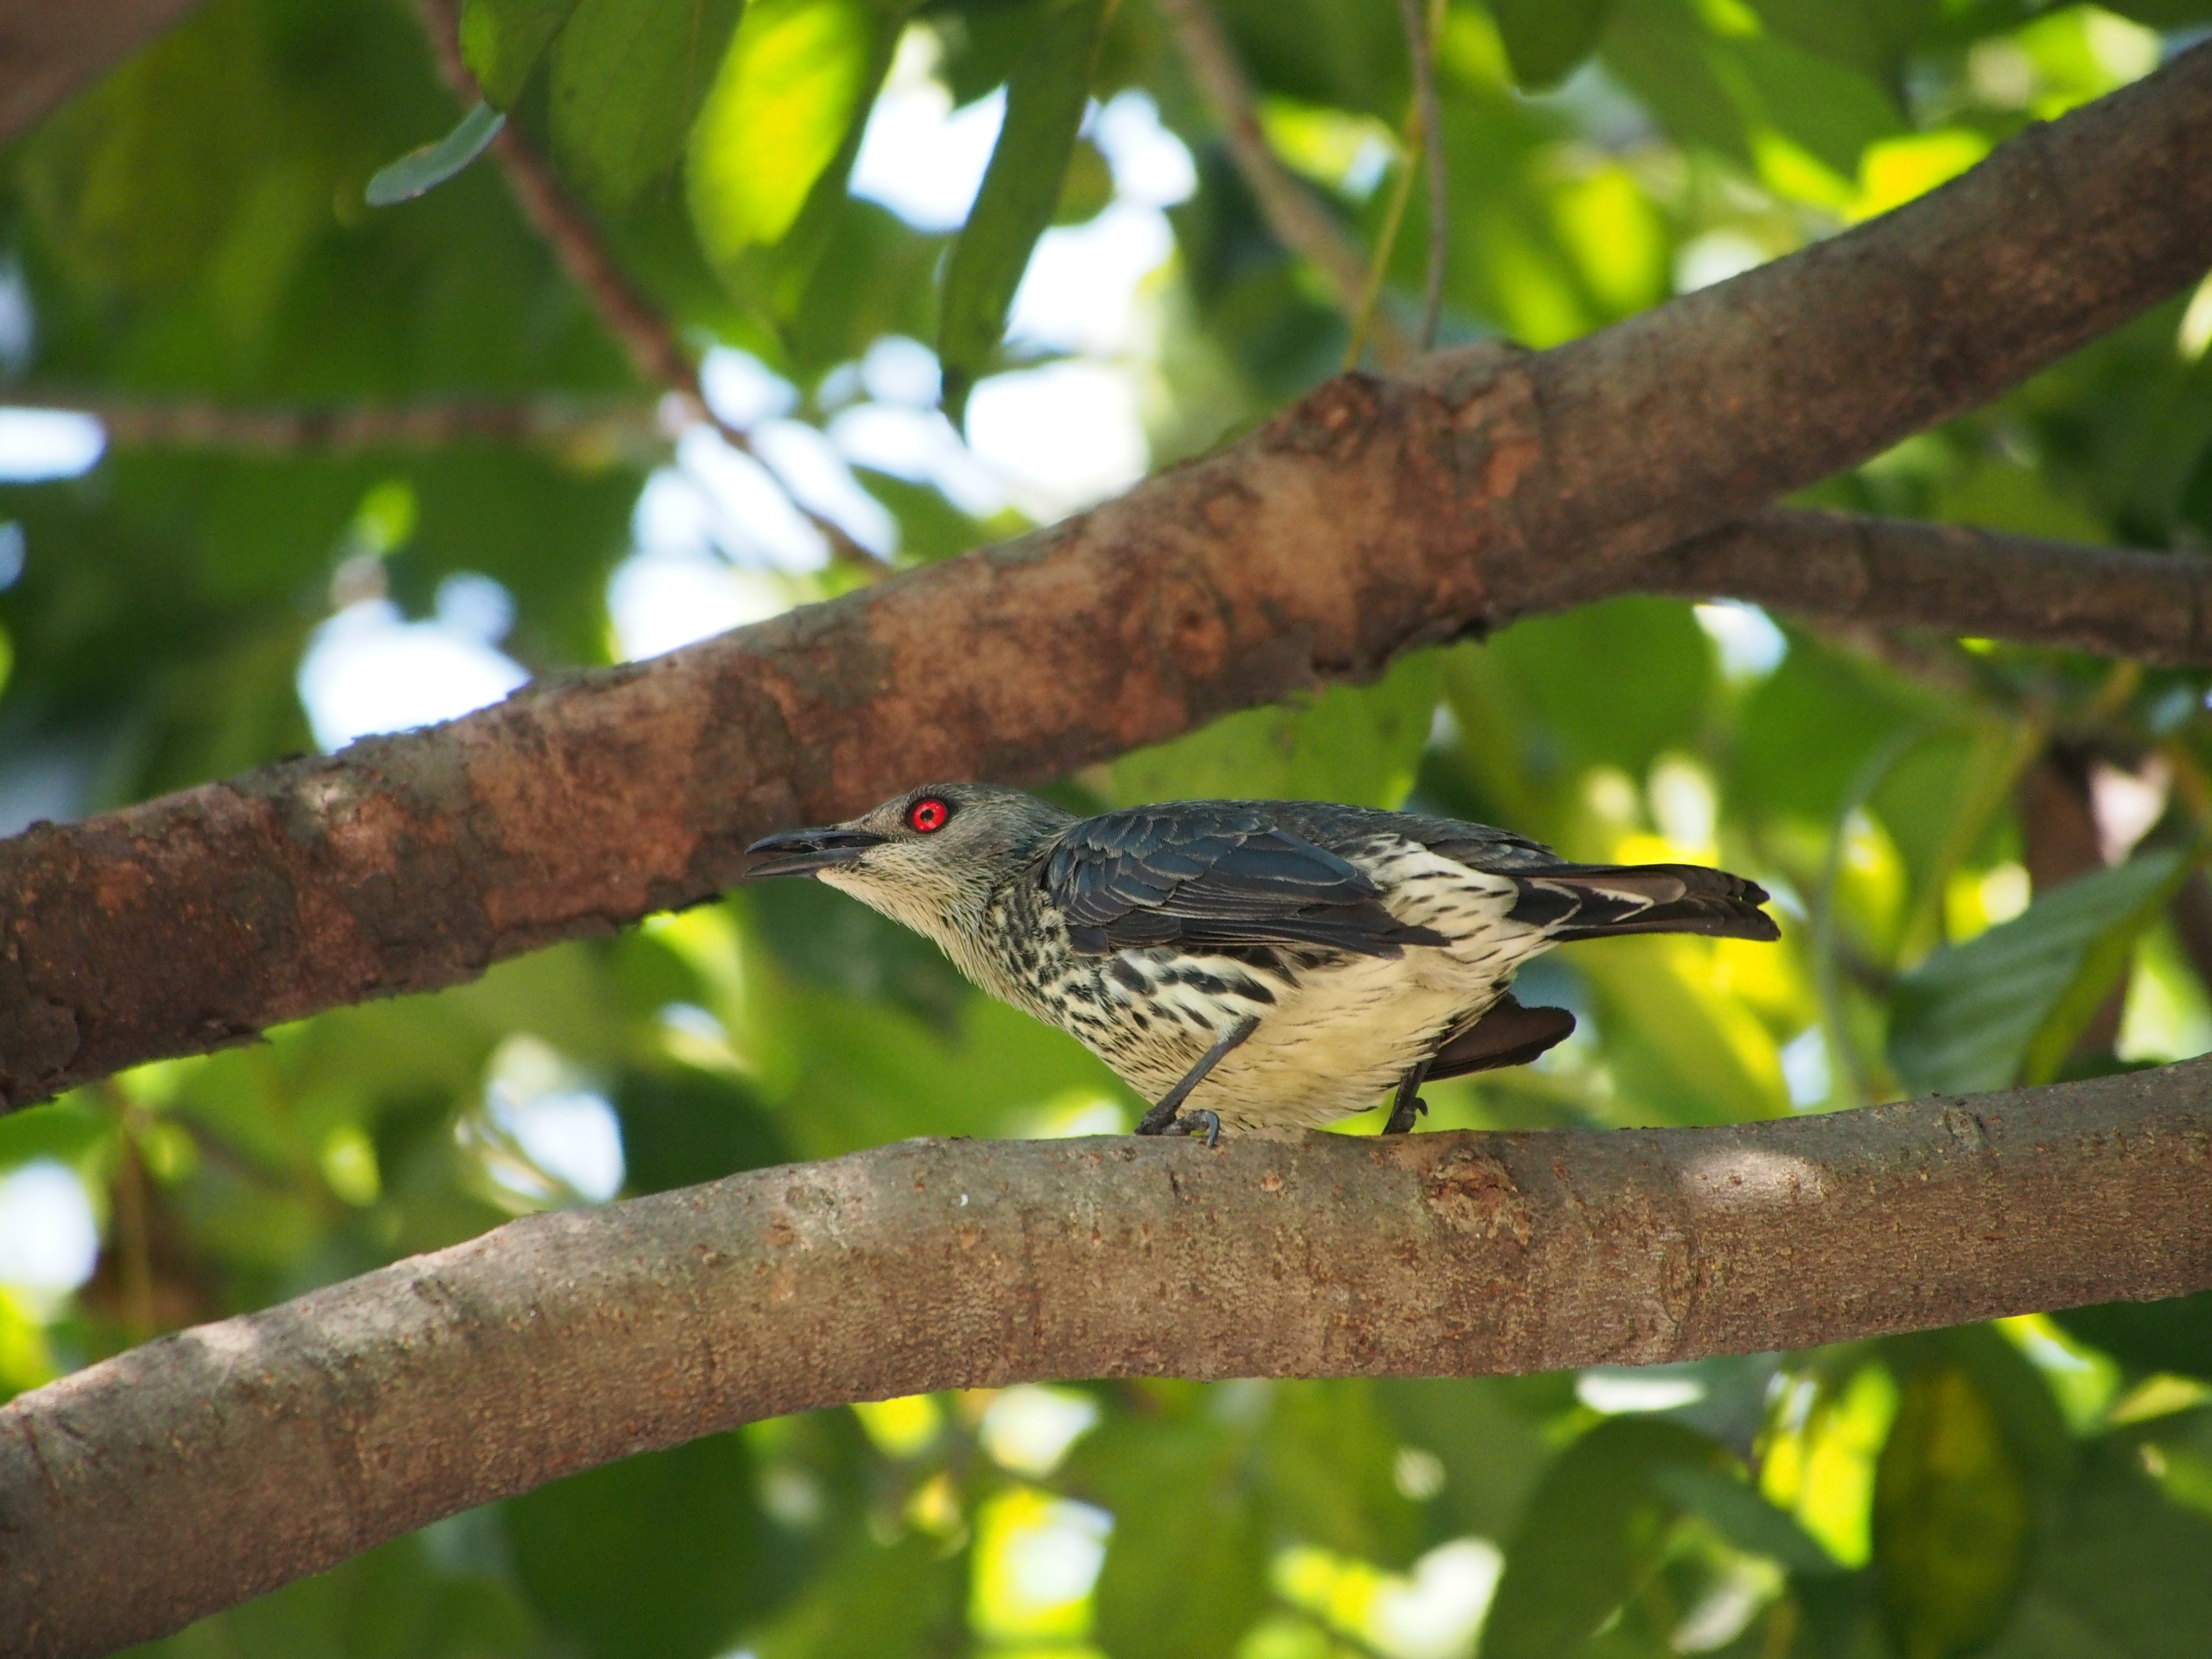
branch, bird, female, wildlife, beak, fauna, vertebrate, finch, perching bird, hui starling, asia hui starling, aplonis panayensis